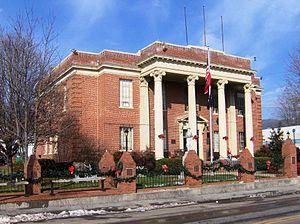
Le comté de Hancock est un comté de l'État du Tennessee, aux États-Unis. Son siège est situé à Sneedville et sa population en 2005 était estimée à 6 704 habitants.